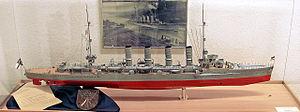
La classe Magdeburg est une classe de croiseurs légers construit pour la Kaiserliche Marine peu avant le début des années 1910. Quatre navires, le SMS Magdeburg, Breslau, Strassburg et Stralsund, furent conçus par les chantiers navals AG Weser, AG Vulcan et Kaiserliche Werft des villes de Brême, Stettin et Wilhelmshaven.